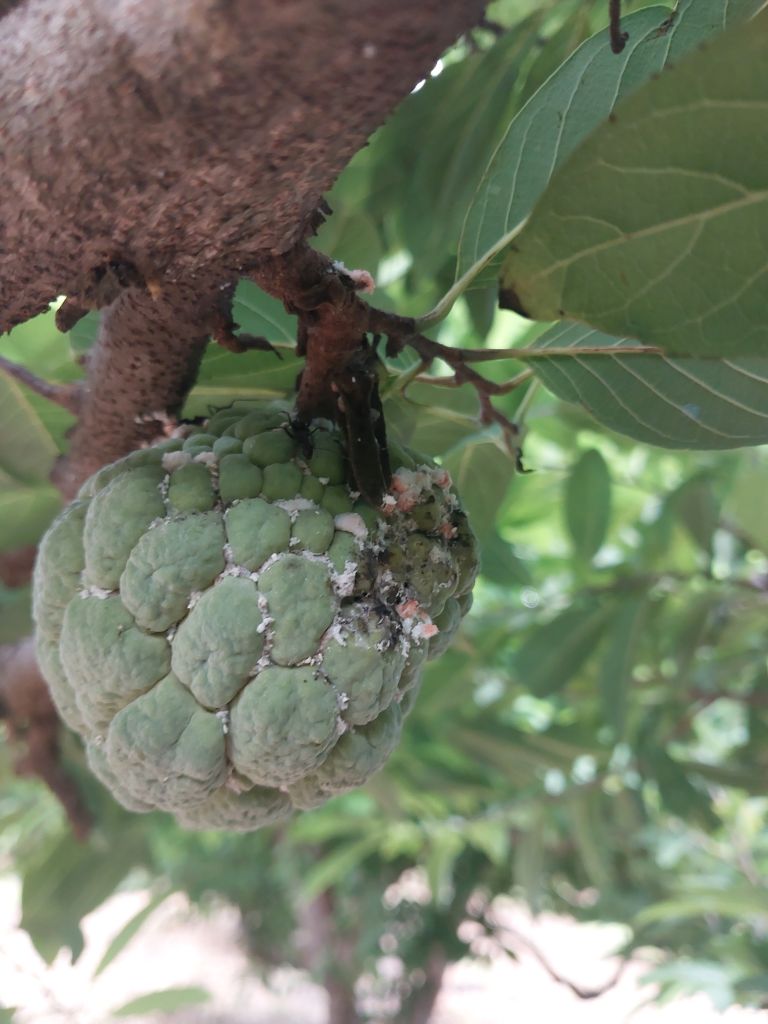
Disease label: Mealy Bug